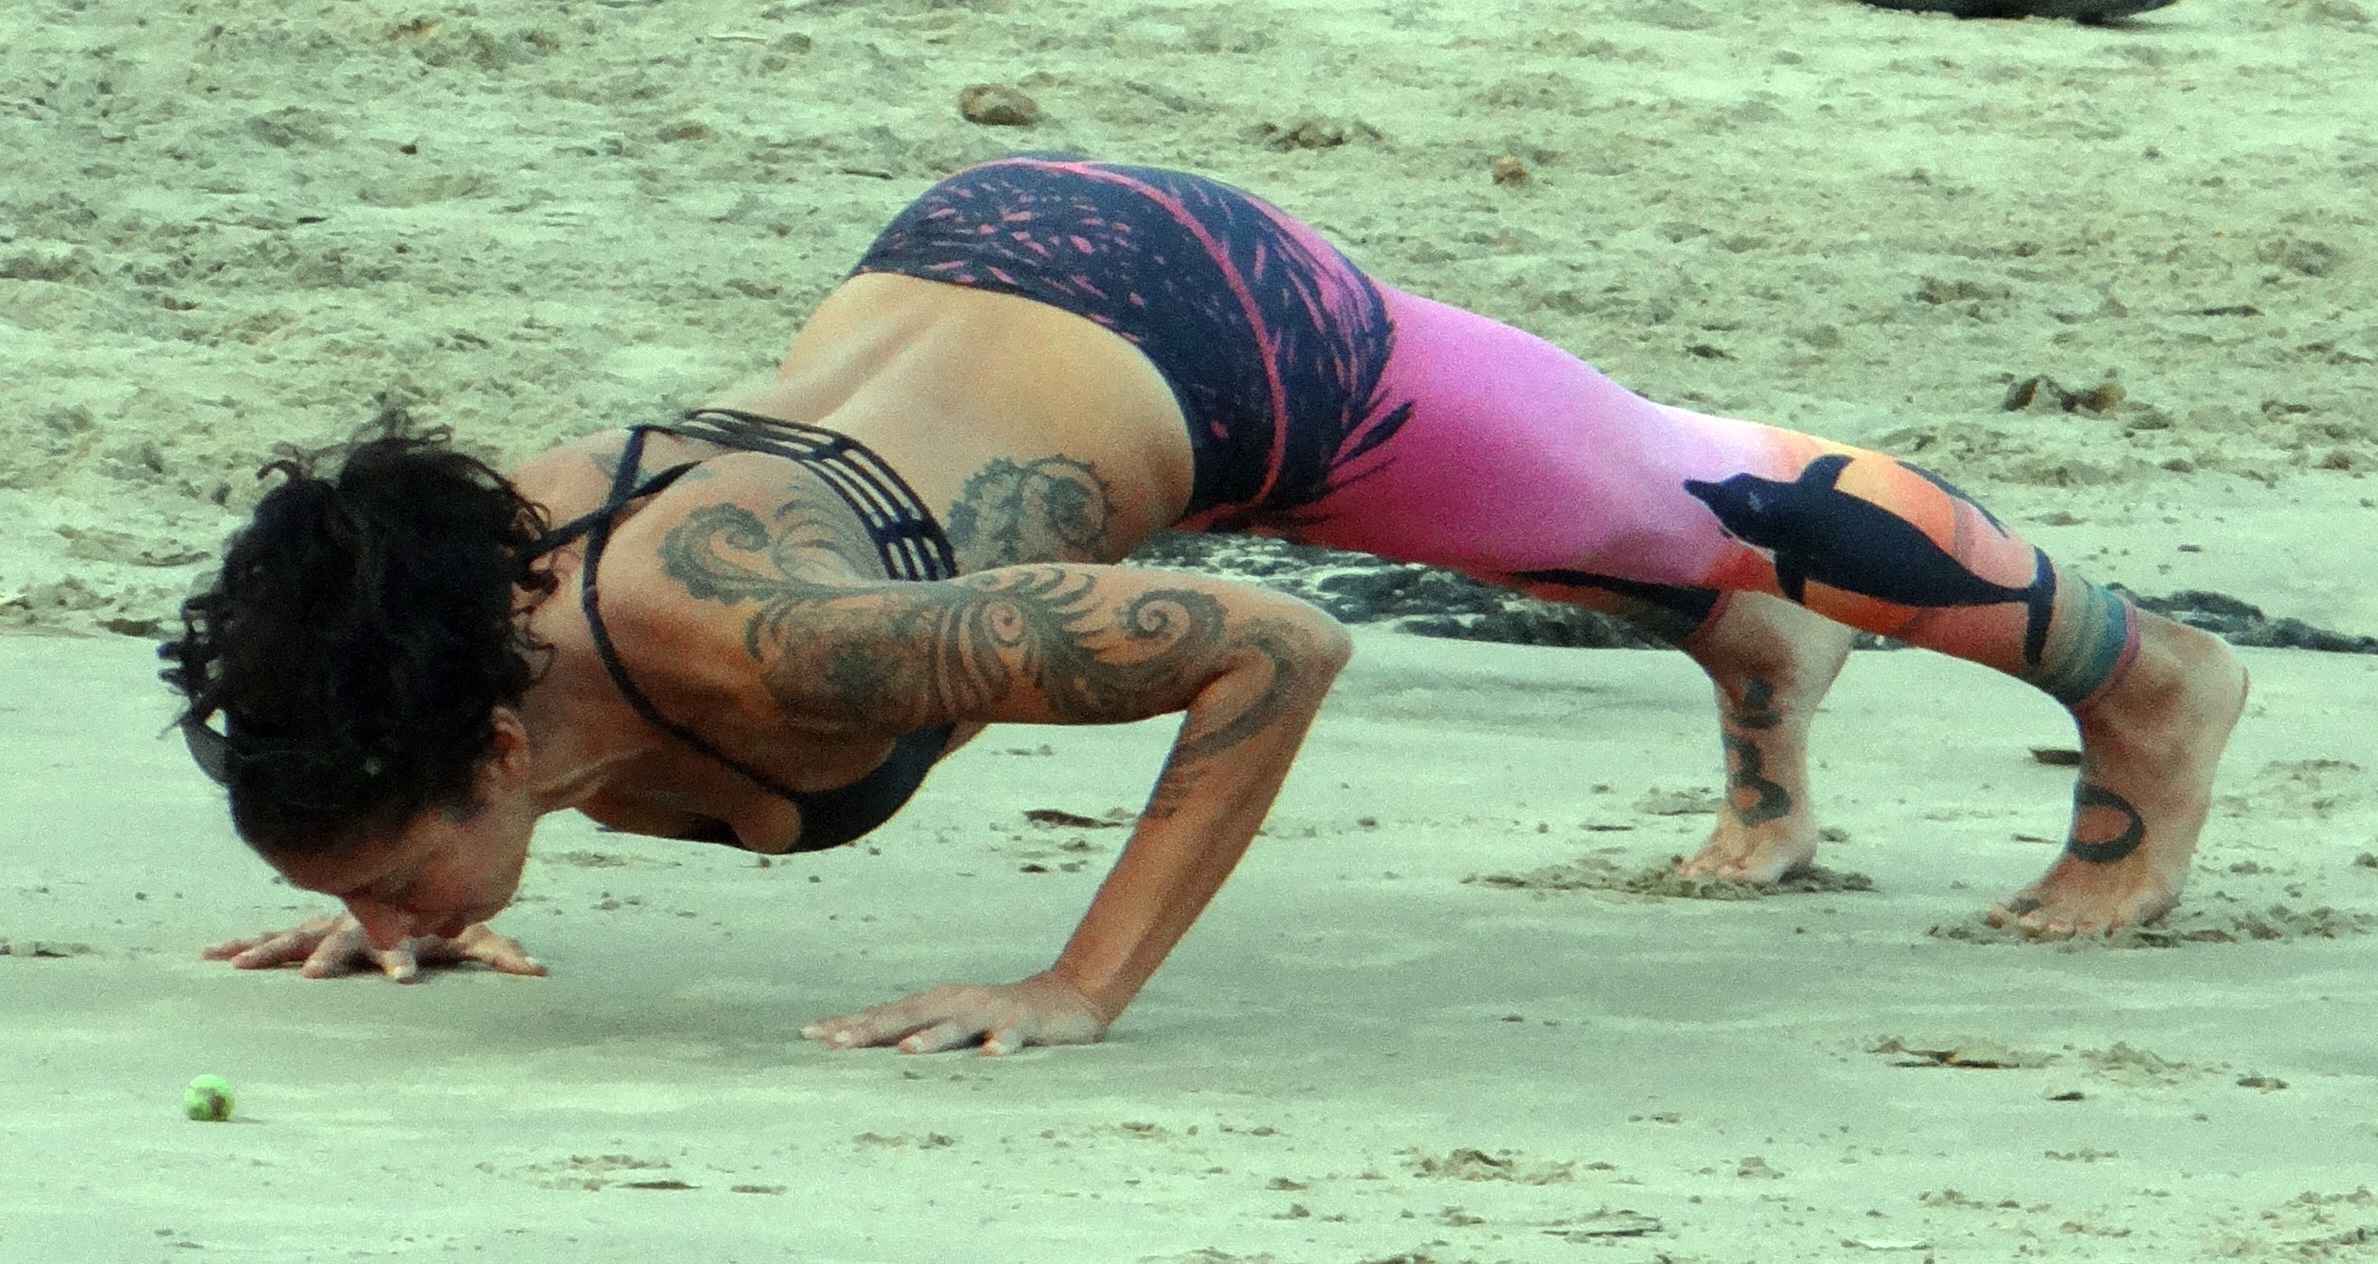
beach, relax, exercise, lifestyle, health, fitness, relaxation, meditation, sports, yoga, pose, india, fit, active, wrestling, harmony, wellness, karnataka, arabian sea, combat sport, individual sports, physical fitness, contact sport, gokarna